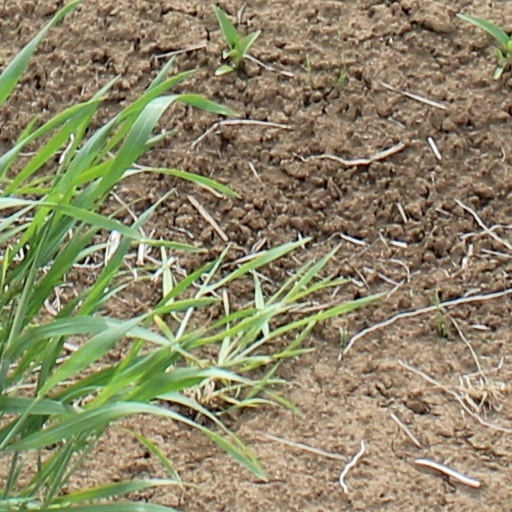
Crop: wheat